Studio D Recording

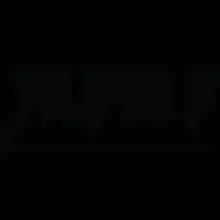

Studio D Recording, Inc. is a San Francisco Bay Area based recording, mixing, and mastering studio opened in 1984 in Sausalito. Studio D is most well known for its live room, equipped with a 20 foot ceiling and tunable acoustics. Studio D has been a major presence in the Bay Area's music scene since its inception, recording a number of multiplatinum and Grammy Award winning albums.